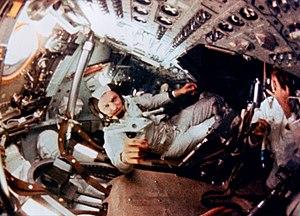
Apollo 8 est le premier vaisseau spatial avec équipage à quitter l'orbite terrestre basse et le premier à atteindre la Lune, à s'y mettre en orbite et à en revenir. Les trois astronautes constituant l'équipage — Frank Borman, James Lovell et William Anders — sont les premiers à se rendre à proximité de la Lune, à assister à un lever de Terre, à le photographier et à échapper à la gravité d'un corps céleste.